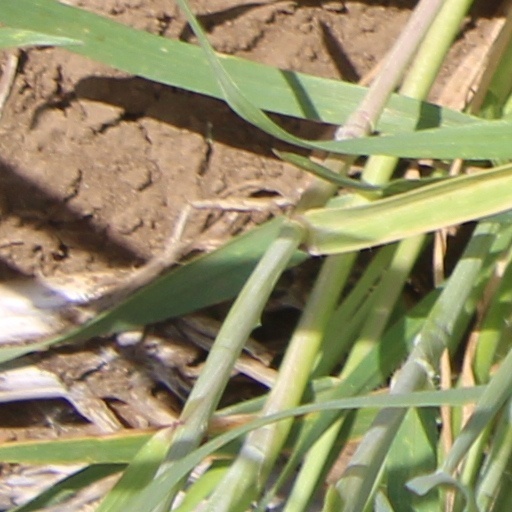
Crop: wheat